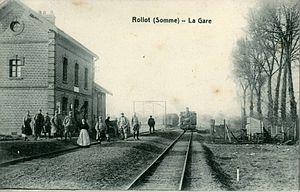
Carte postale sans nom d'éditeur
Rollot est une commune française, située dans le département de la Somme, en région Hauts-de-France.